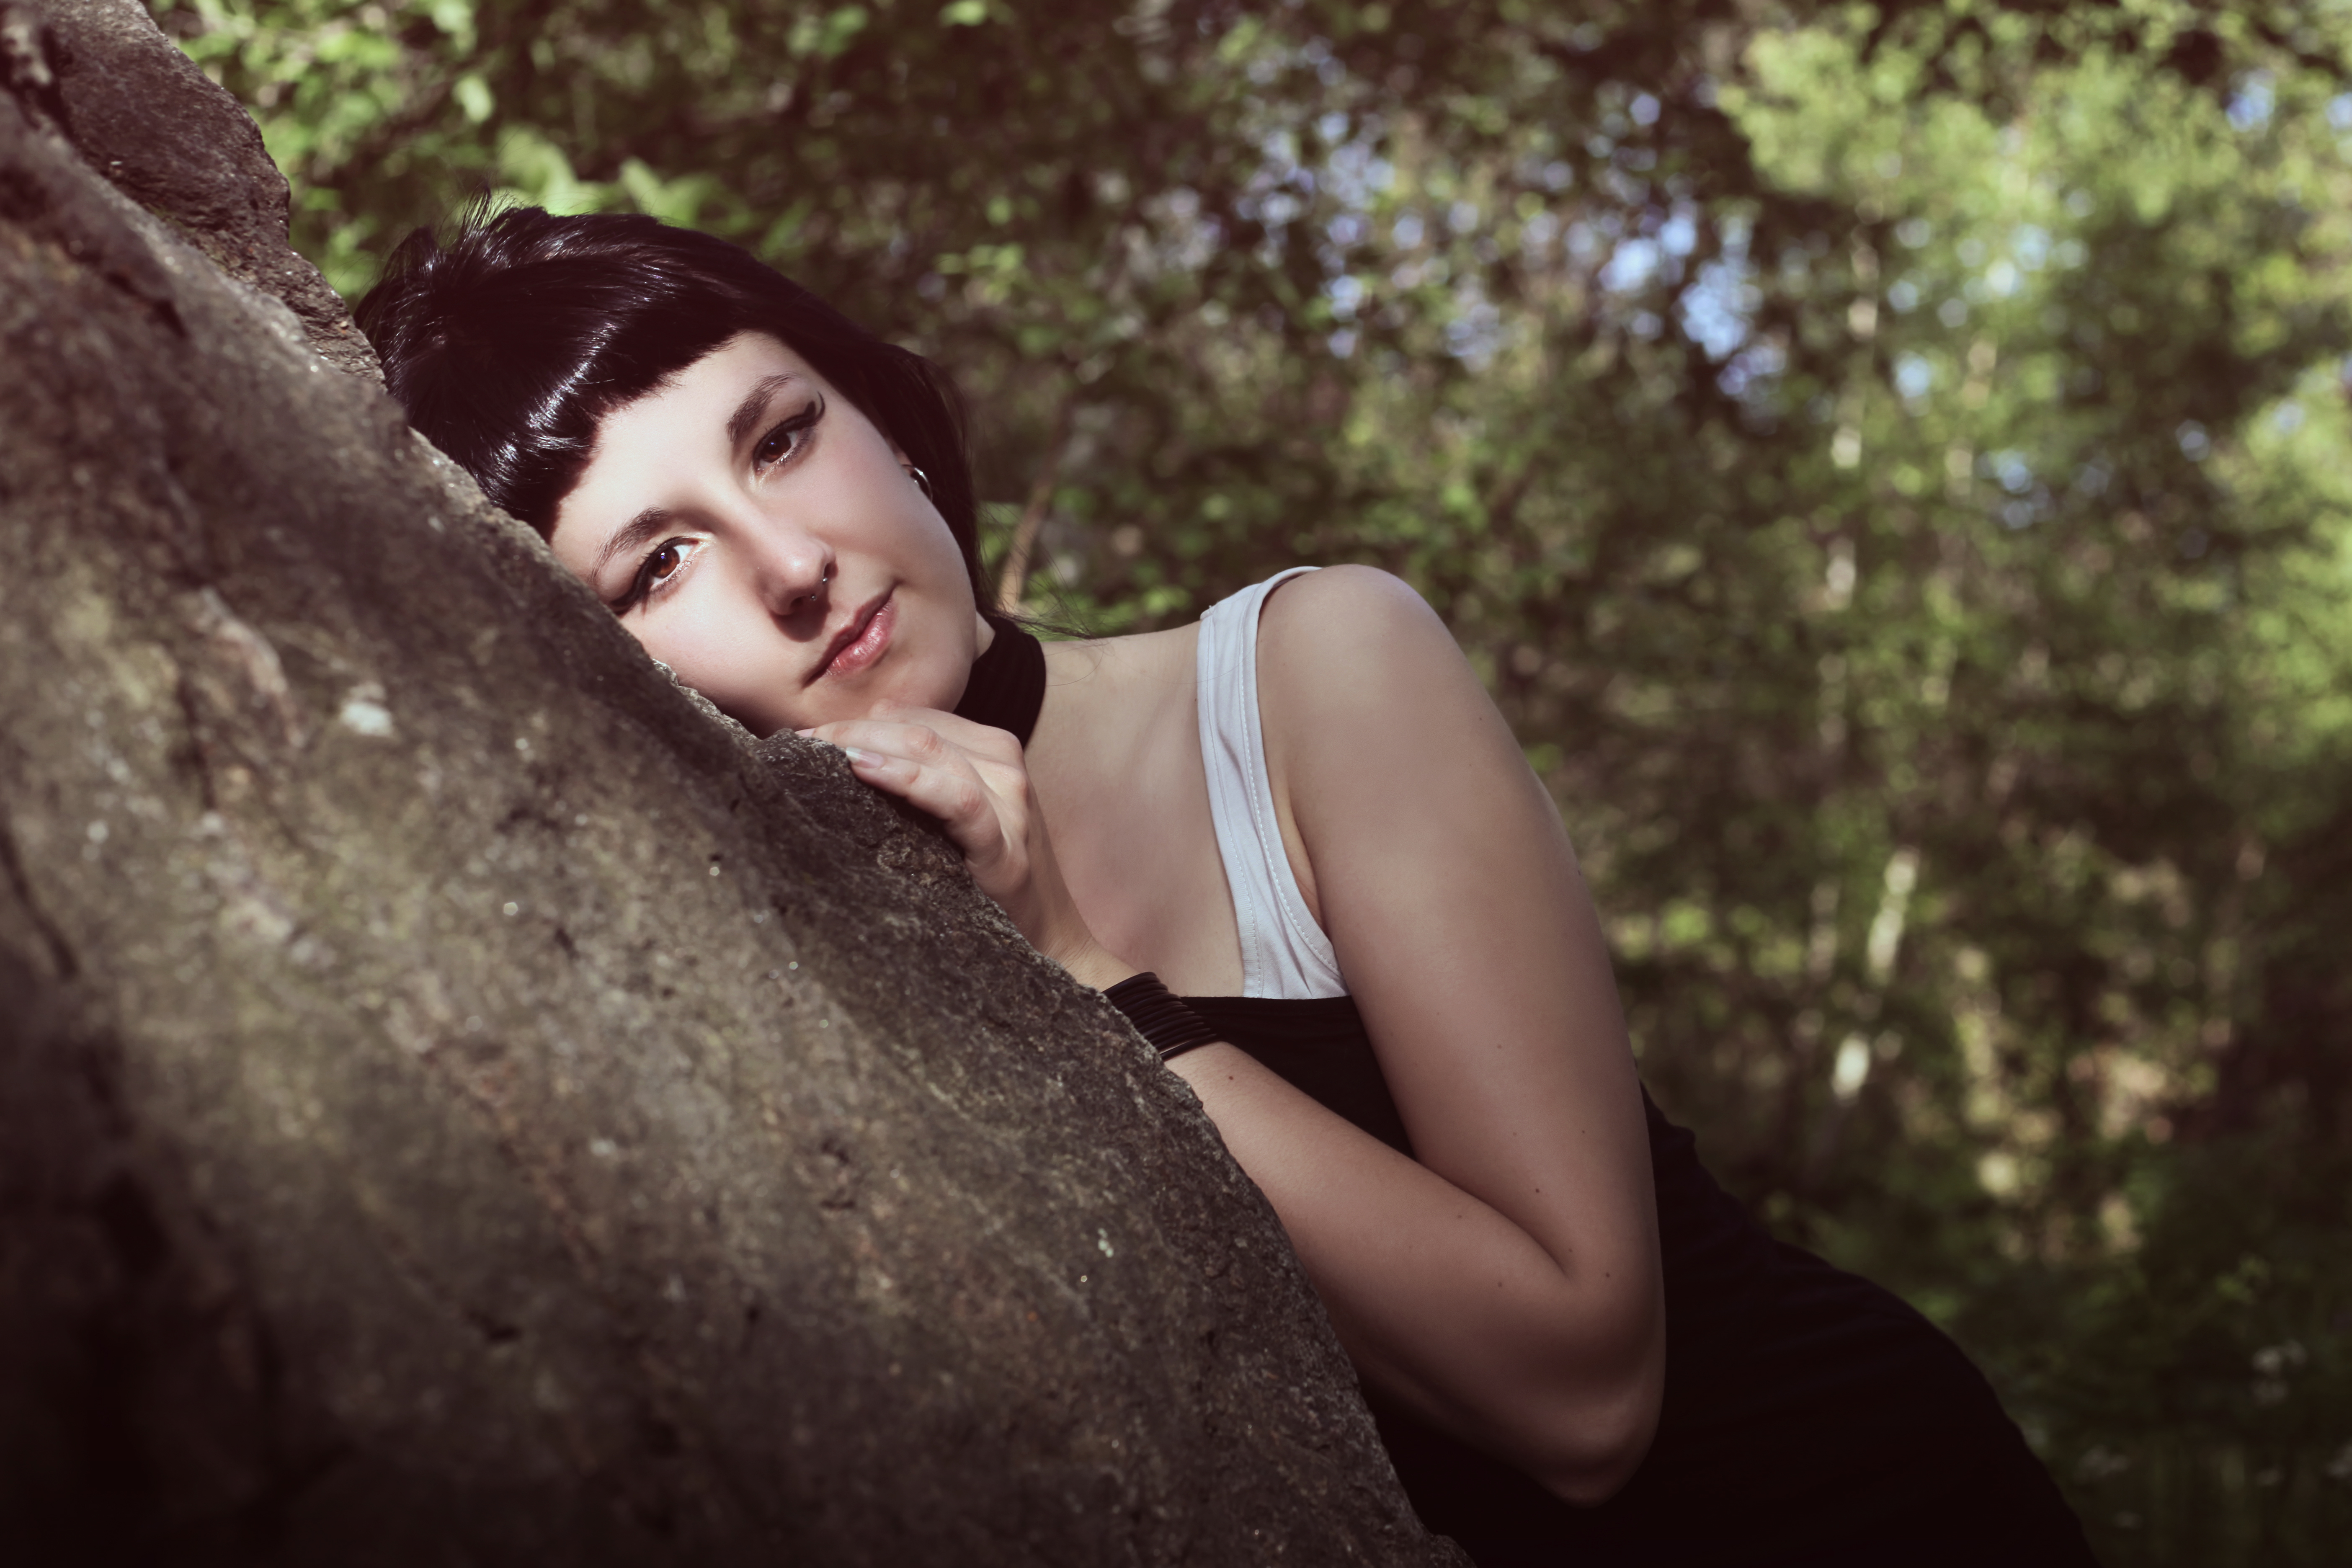
person, girl, woman, photography, sunlight, portrait, model, spring, fashion, lady, smiling, smile, dress, photograph, beauty, emotion, feeling, photo shoot, portrait photography